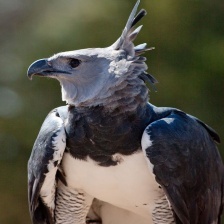
Species: HARPY EAGLE
Scientific name: HARPIA HARPYJA